Hanfu

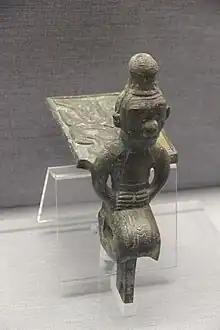
Western Zhou (c. 9th Century BCE) bronze chariot ornament of a man wearing a (矩领, "square collar") robe and an early type of "guan".

From the beginning of its history, "hanfu" (especially in elite circles) was inseparable from silk and the art of sericulture, supposedly discovered by the Yellow Emperor's consort Leizu, who was also revered as the Goddess of sericulture. There is even a saying in the Book of Change, which says that: